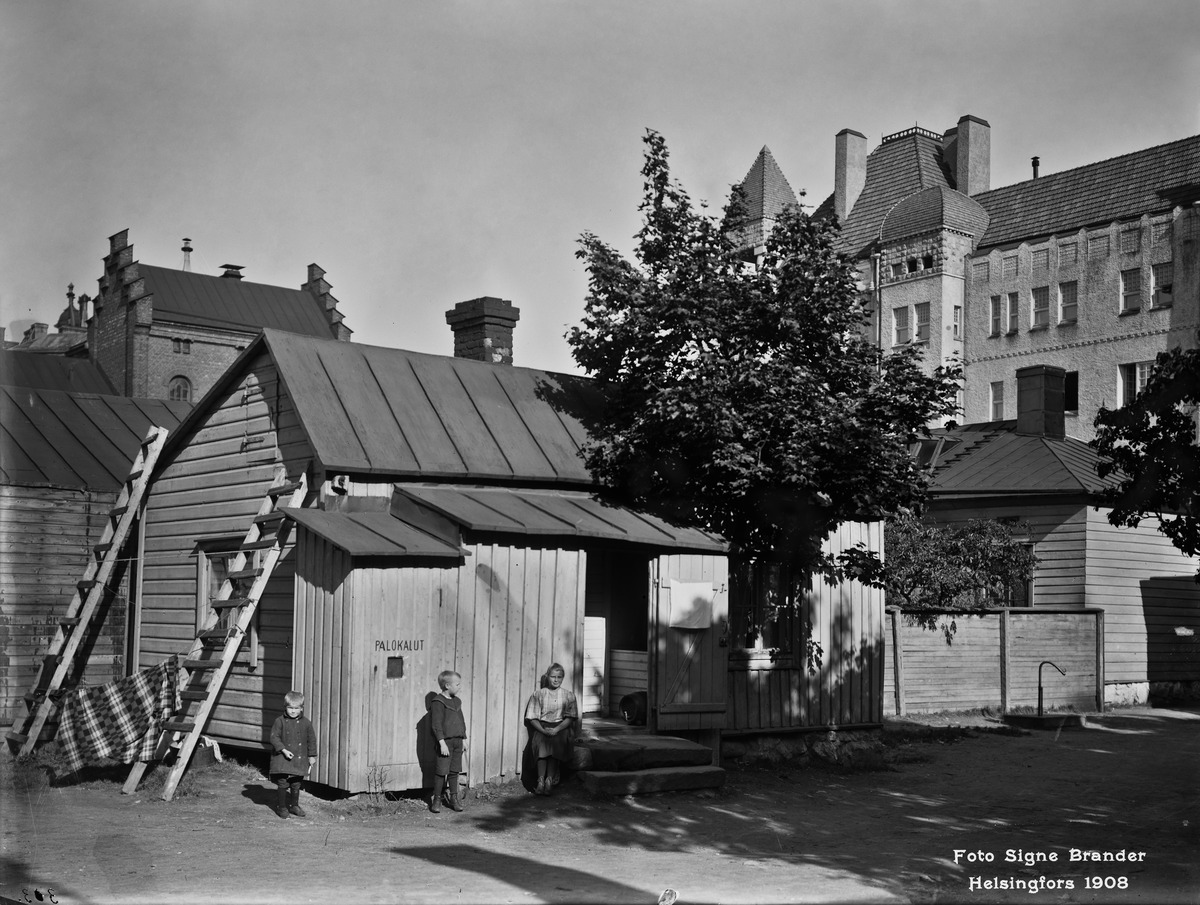
Albertinkatu 24, piha
sisällön kuvaus: Albertinkatu 24, piha. mustavalkoinen
Kuvaaja: Brander, Signe, valokuvaaja
Ajankohta: kuvausaika 1908
Paikka: Suomi, Uusimaa, Helsinki, Punavuori Helsinki, Albertinkatu 24
Aiheet: puurakennukset asuinrakennukset, lapset, kaivot, pihat